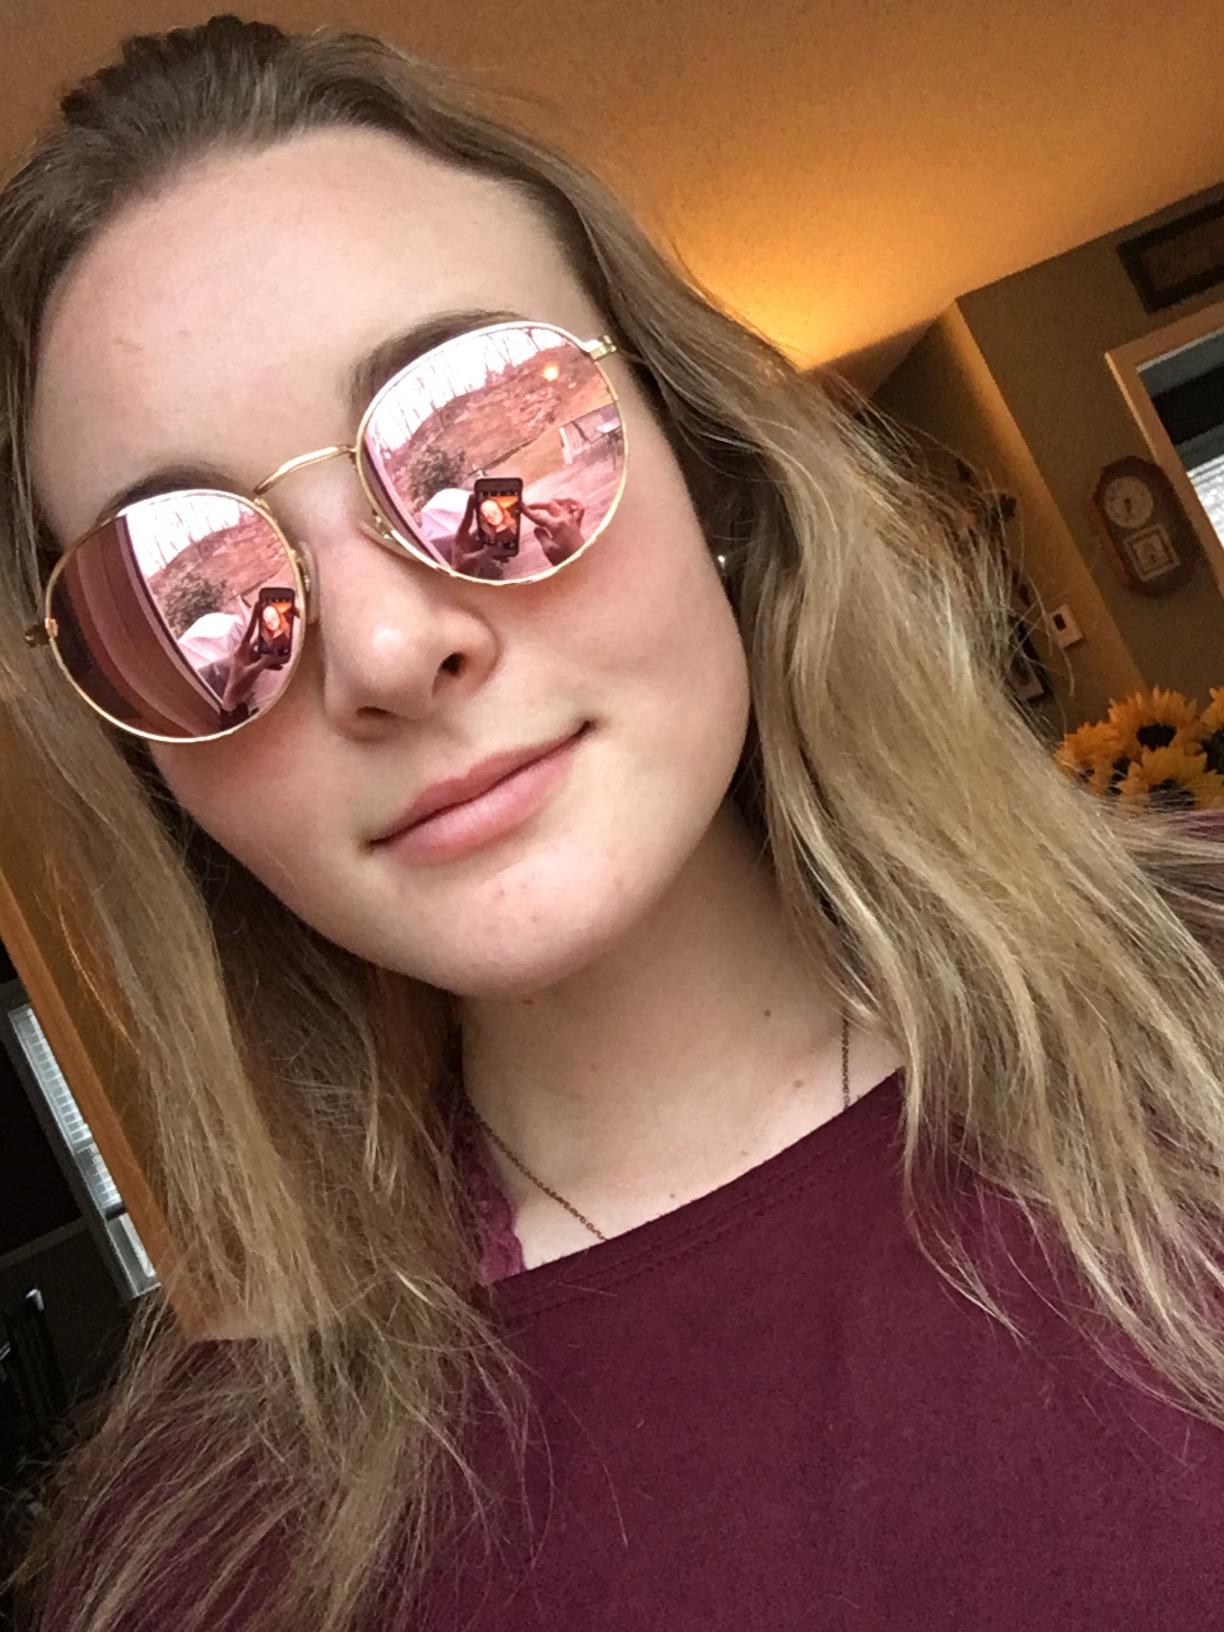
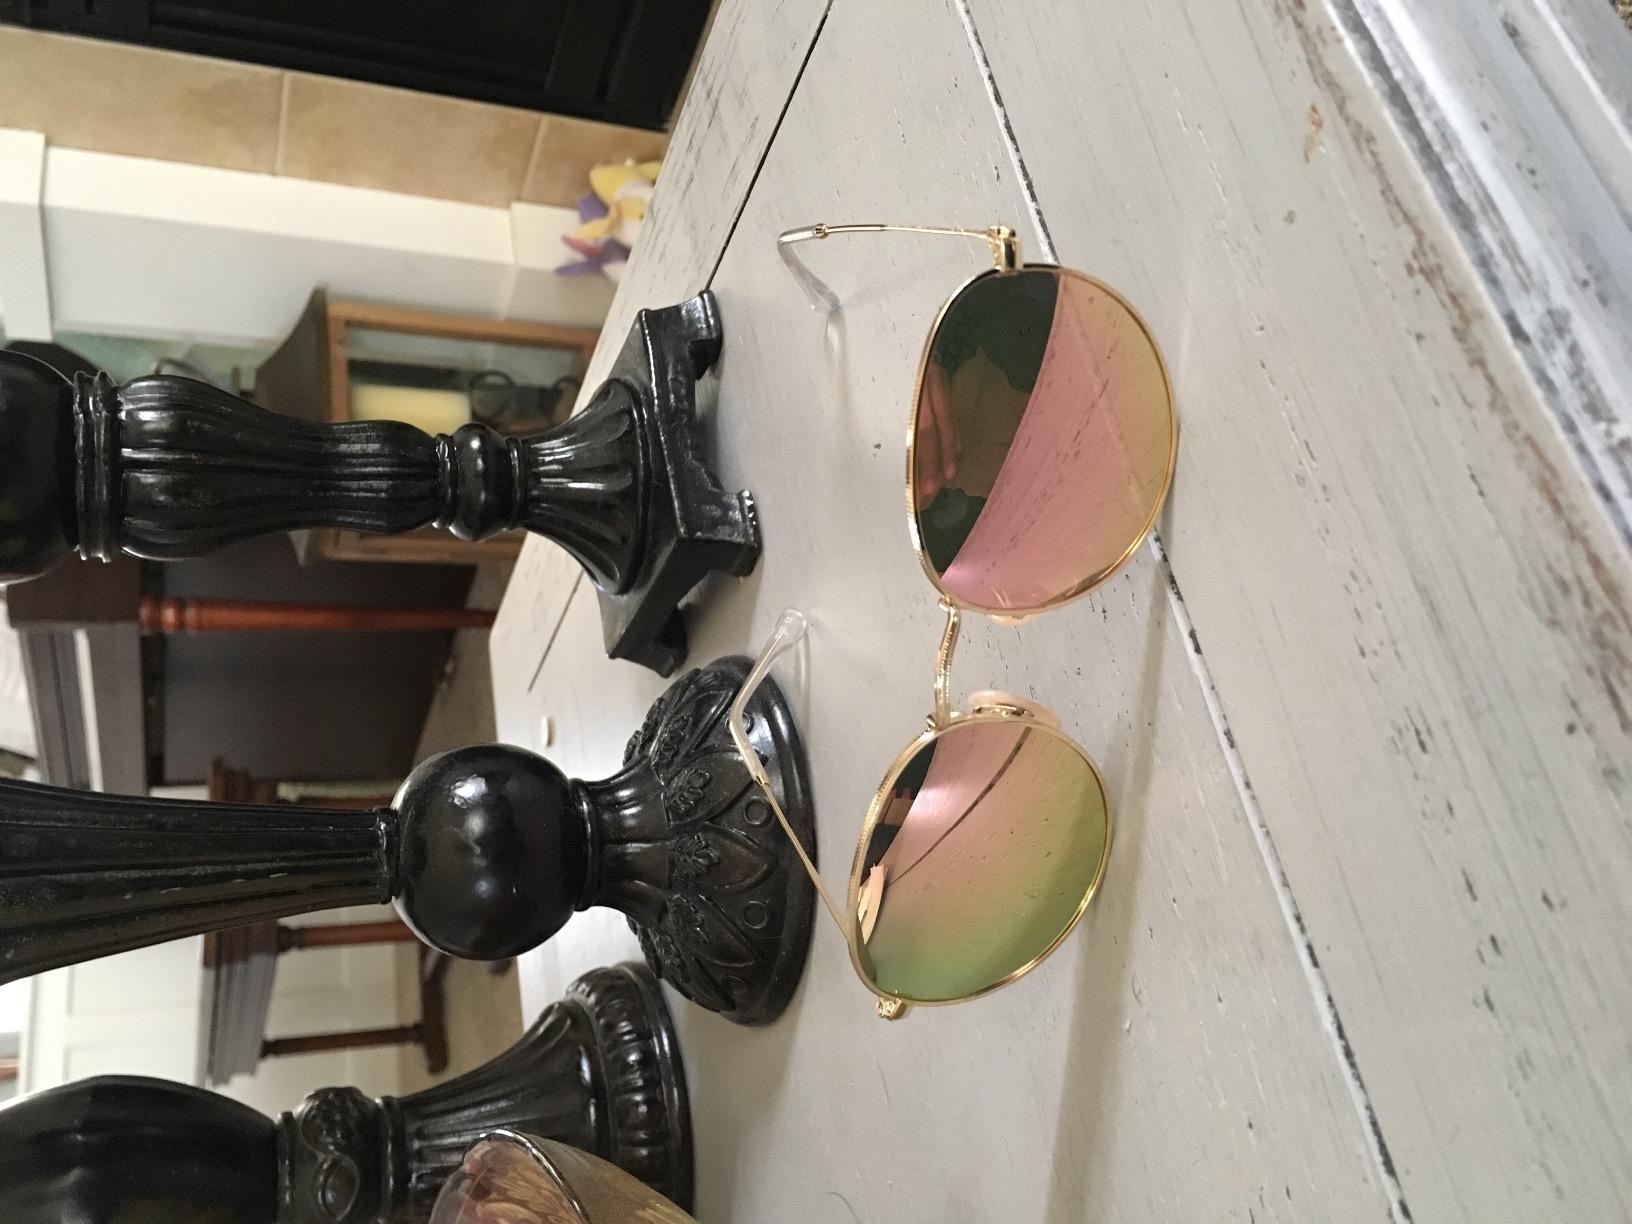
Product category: accessories_sunglasses
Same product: yes